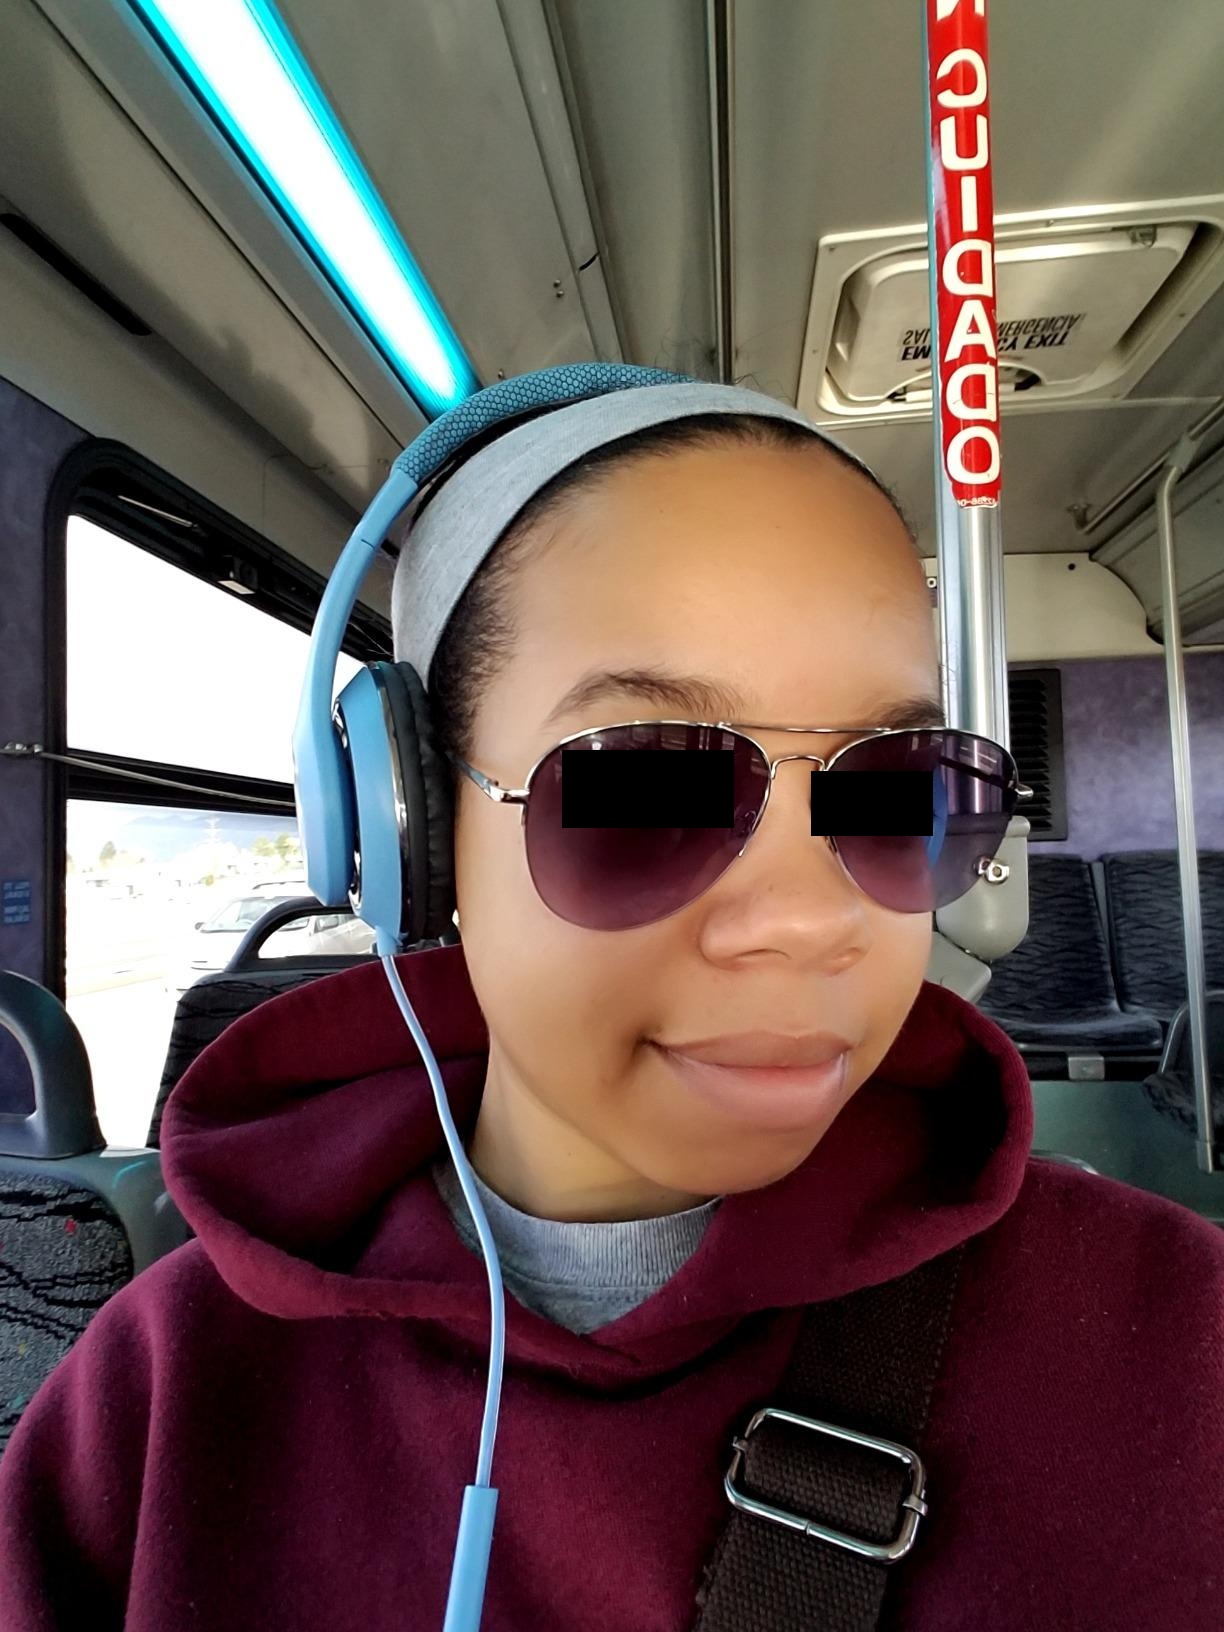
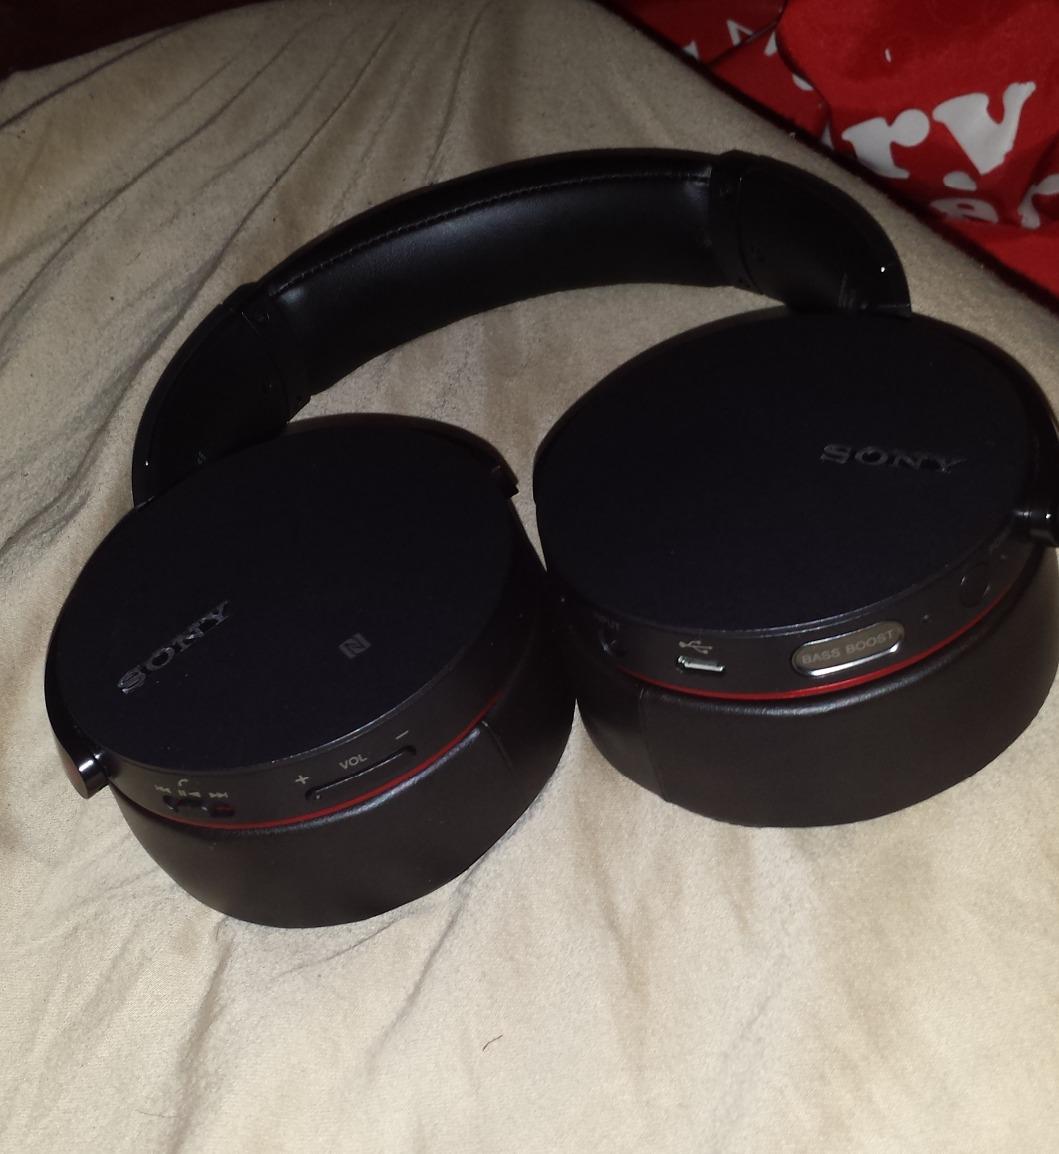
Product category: headphones
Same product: no